Dyssegårdsskolen

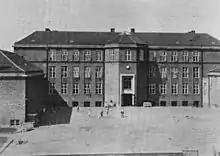
Dyssegård School in 1935

In autumn 1929 Gentofte Municipality launched an architectural competition for a new public primary school in the growing Dyssegård neighborhood. They received 90 entries and a proposal from the architects Alfred Brandt, Gustav Bartolin Hagen and Carl Schiøtz was selected as the final winner. The school broke ground in August 1930 and was completed in the summer of 1932. It received the first pupils on 16 August 1932 and was officially inaugurated on 8 September. The school initially had 16 teachers and its first principal was N.P. Nissen.